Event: Nepal Earthquake
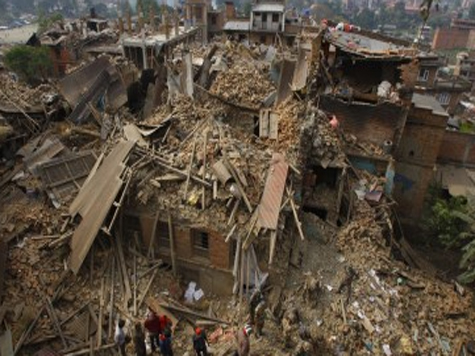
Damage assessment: damage